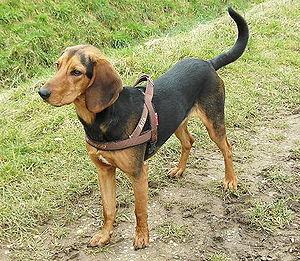
Le chien courant grec ou chien courant hellénique est une race de chiens originaire de Grèce. C'est un chien courant de taille moyenne, donnant une impression de force et de vigueur. La robe est noire et feu. Il s'agit d'un chien de chasse employé comme chien courant.